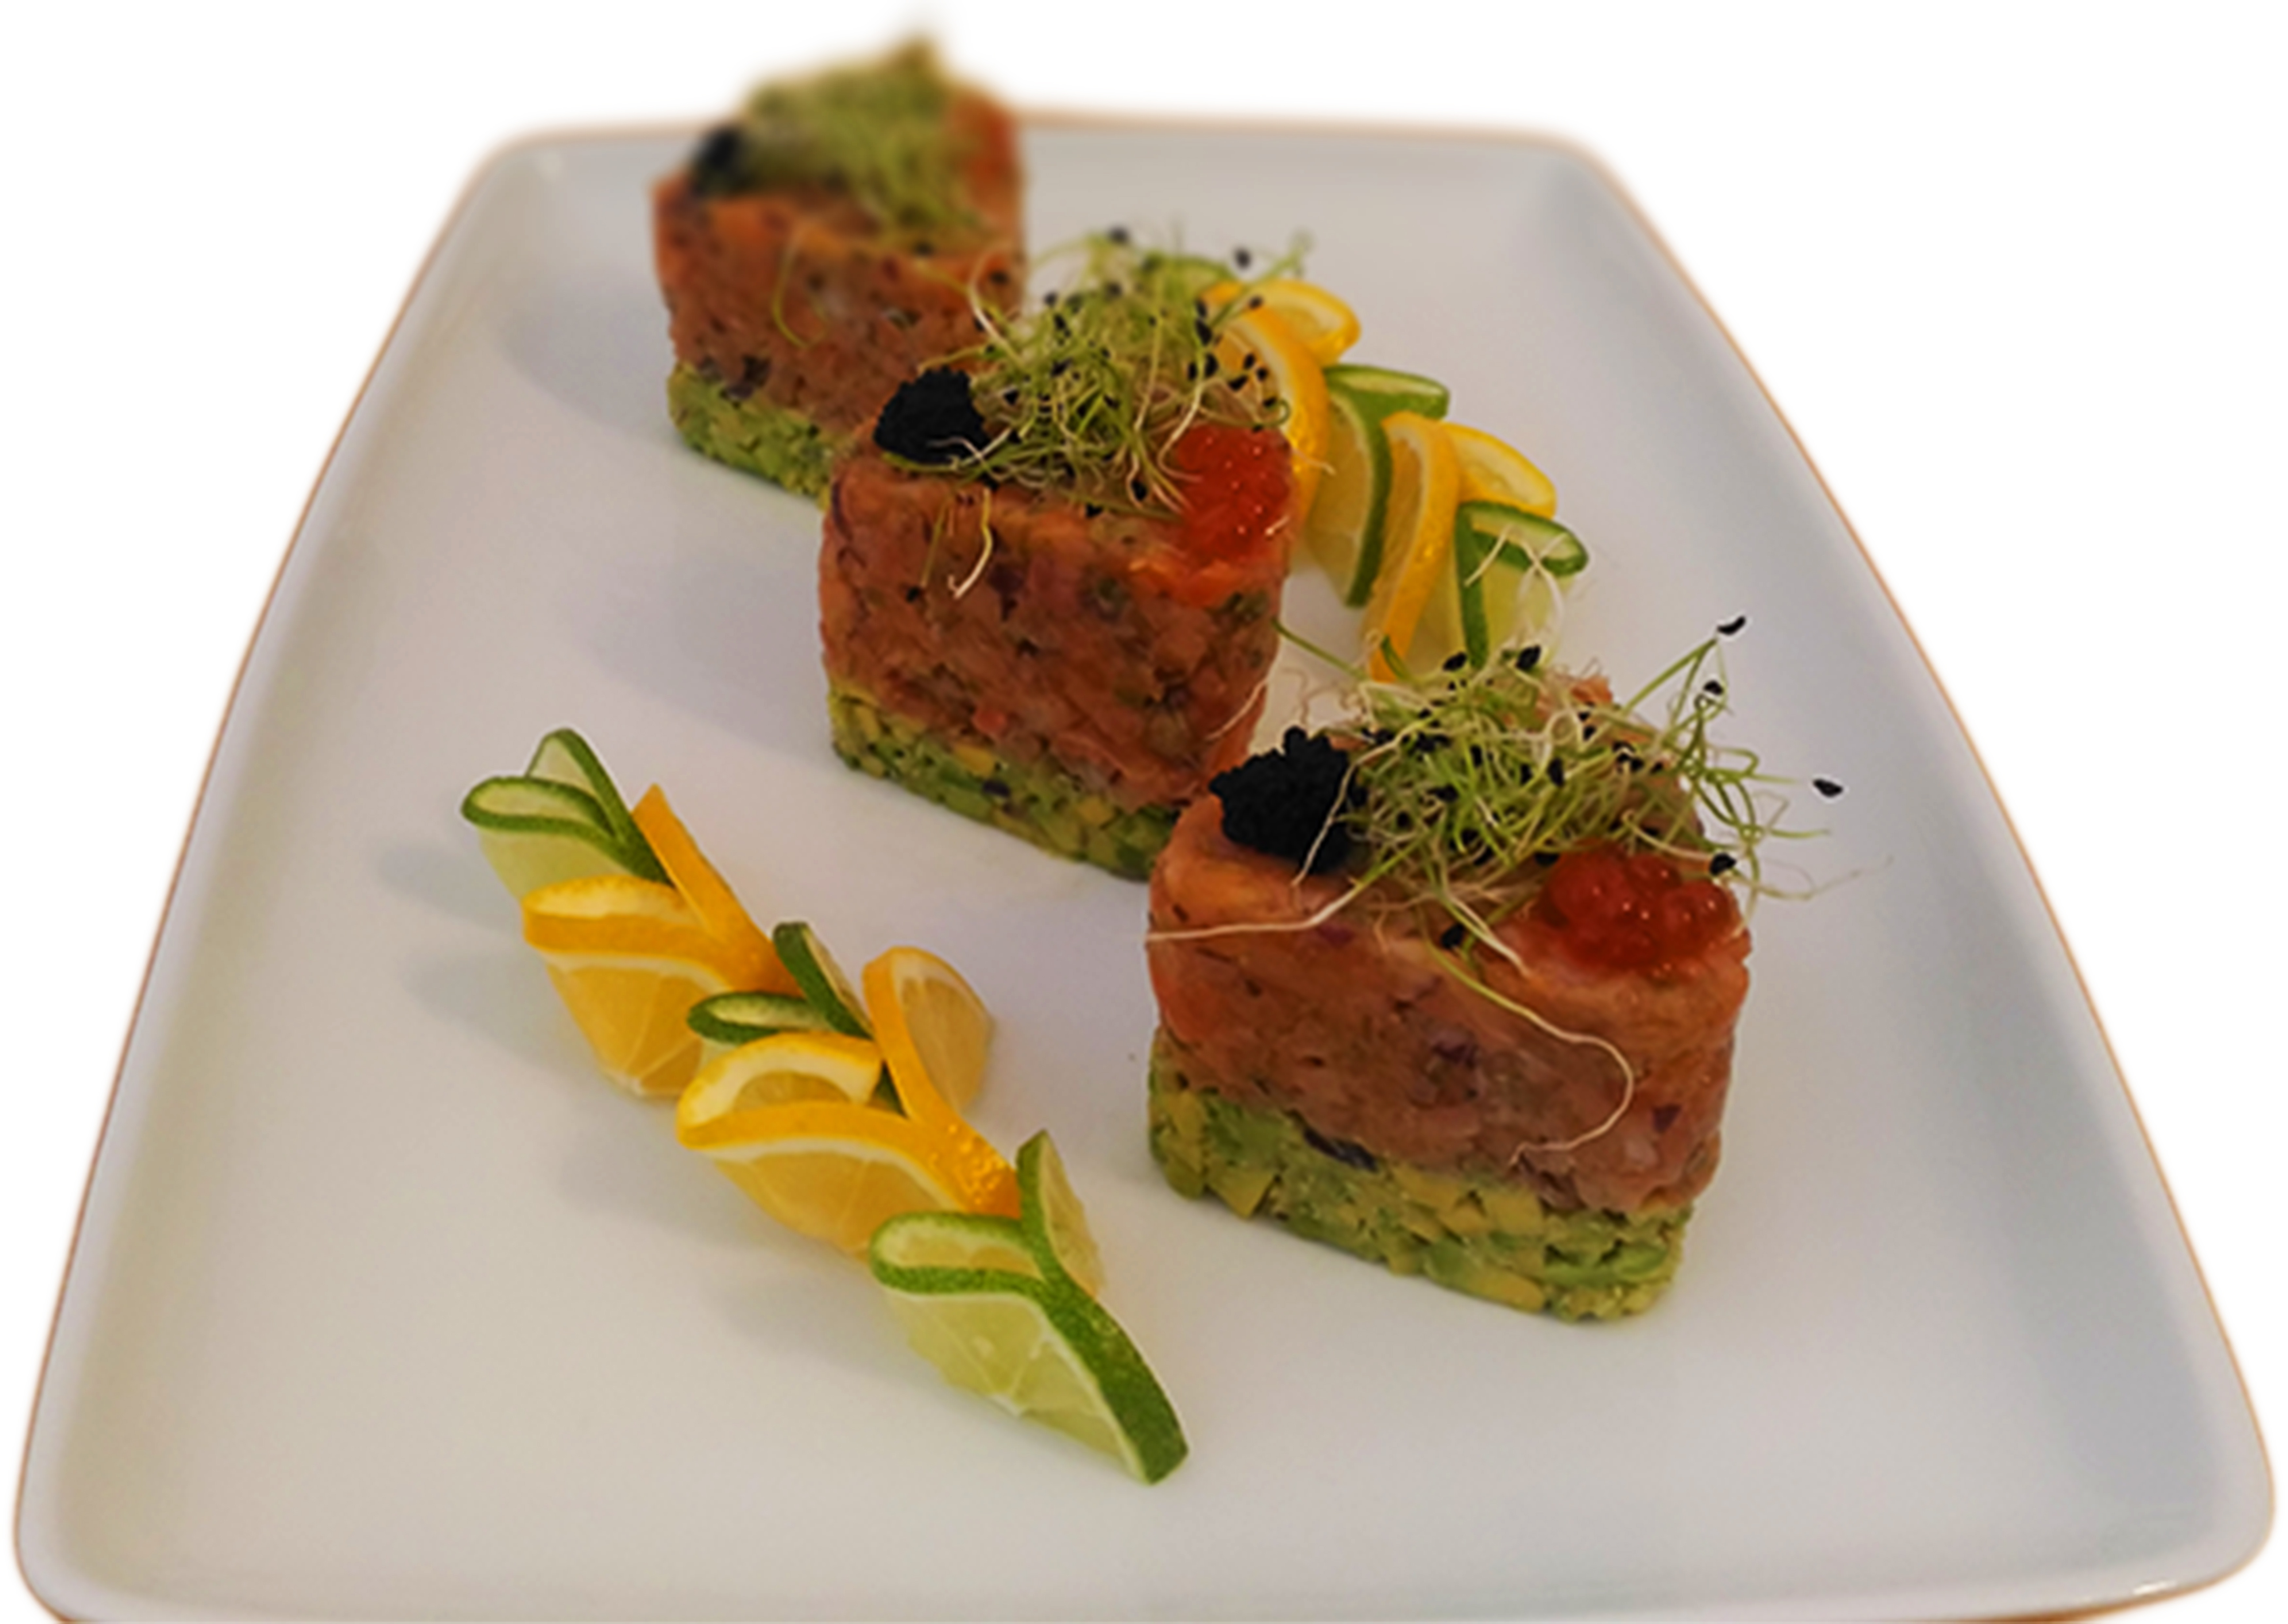
restaurant, dish, meal, food, produce, vegetable, plate, kitchen, meat, cuisine, garnish, tasty, over, salmon, hors d oeuvre, tartar, smoked salmon